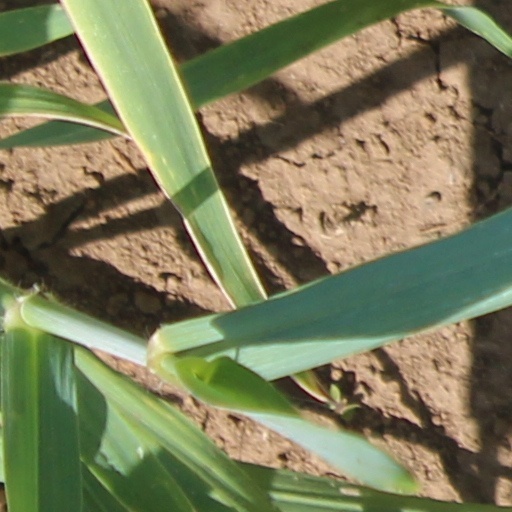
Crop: wheat